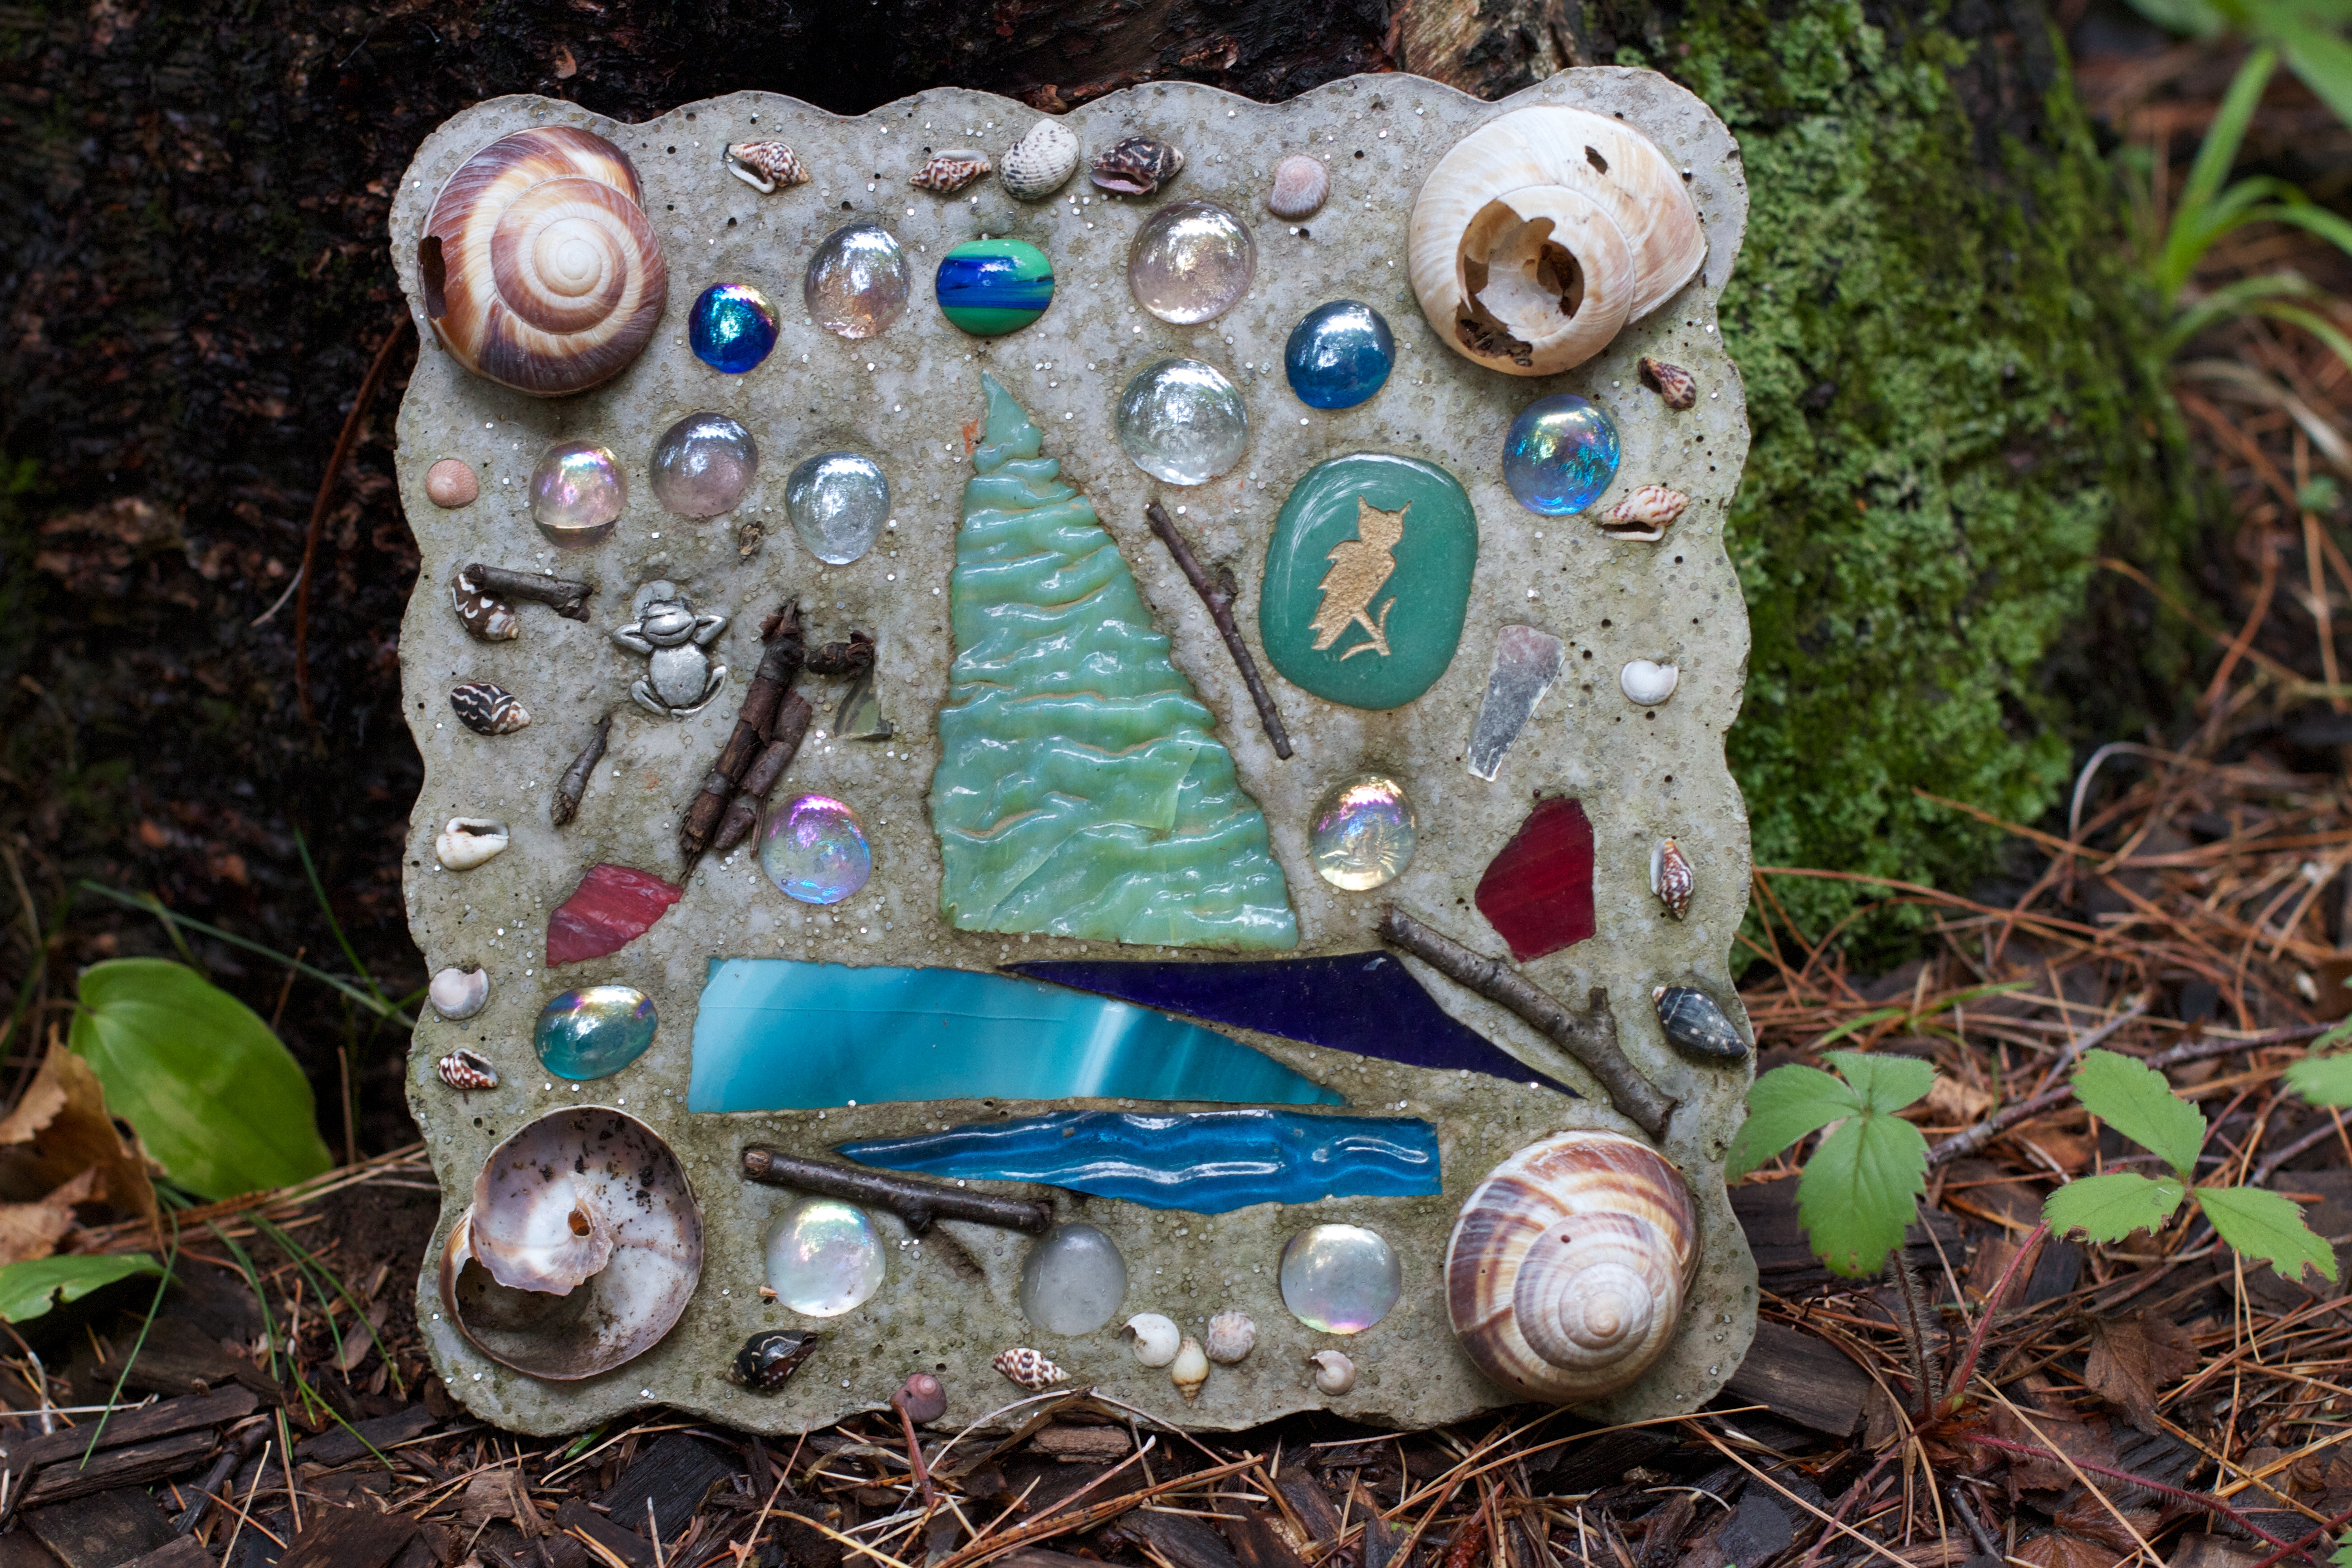
art, unplugd12